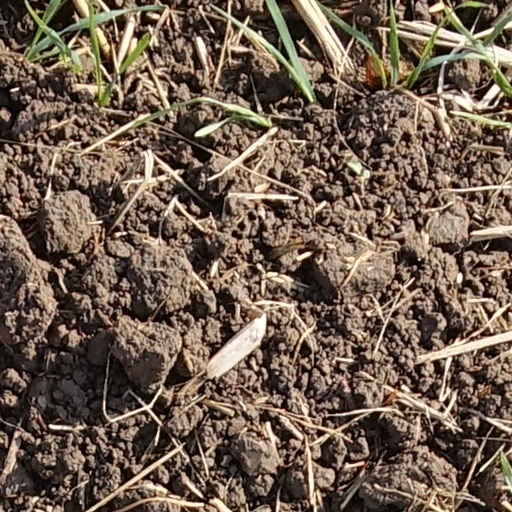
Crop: wheat